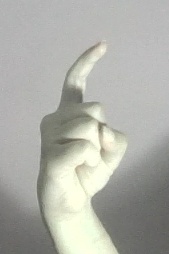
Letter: ra